Nitzavim

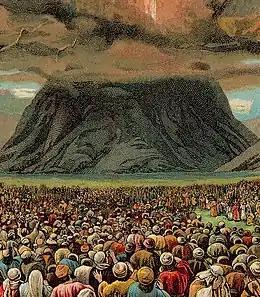
The Revelation at Mount Sinai (illustration from a Bible card published 1907 by the Providence Lithograph Company)

In response to a question from Rav Aha son of Rava, Rav Ashi taught that although later converts to Judaism may not have been literally present at Mount Sinai, Deuteronomy 29:13–14 indicated that their angelic advocates were present when it said: "Neither with you only do I make this covenant and this oath, but with him who stands here with us this day before the Lord our God, and also with him who is not here with us this day."